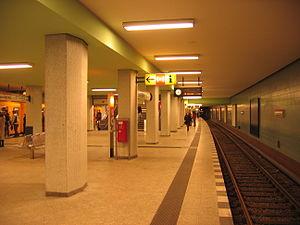
Leopoldplatz est une station de la ligne 6 et de la ligne 9 du métro de Berlin, dans le quartier de Wedding, sous la place du même nom.